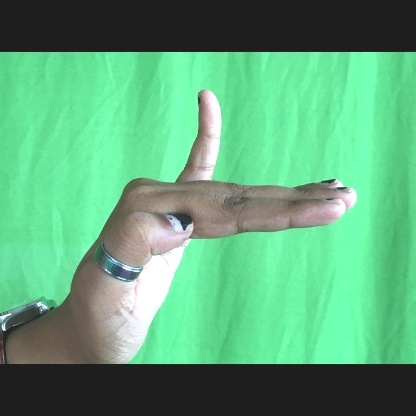
Mudra: Hamsapaksha